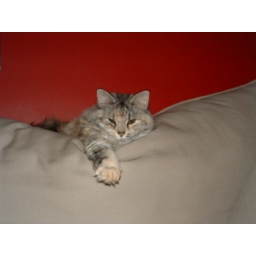
No she is not the happiest girl right now. There's a new puppy in her life.